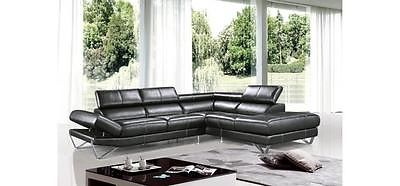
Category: sofa